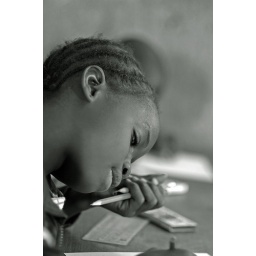
Millennium Goal 2: Achieve universal primary education Portrait of girl studying in the classroom